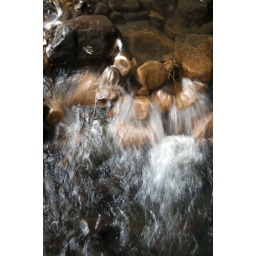
Stream running over rocks in Brynmill. [223/365] 11/09/09.